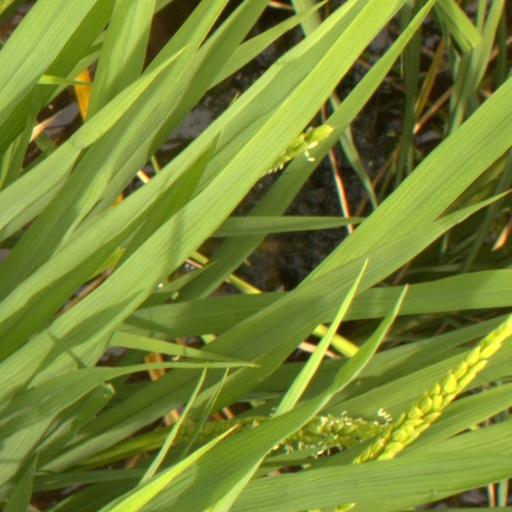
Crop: rice